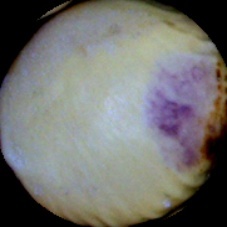
Label: Spotted